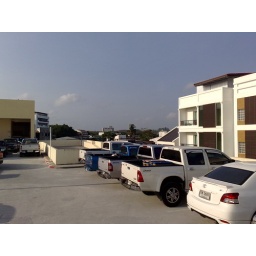
08.19am in Phuket on the 4th floor of the fresh food market and it's hot, hot, hot!